Ulpiana

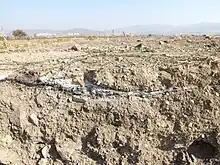
A layer of ash and carbon from the time the city was burnt down by the Slavs in the 7th-8th century AD.

Ulpiana reached the peak of its development in the 3rd and 4th centuries AD, at some point becoming the episcopal center of Dardania and hosting the Archbishop of Dardania. During this time, Ulpiana was known as "Municipum Ulpiana Splendidissima" (the Magnificent City of Ulpiana) and served as an important political, cultural, and economic center of the Roman Empire in Dardania. It contained a Decumanus Maximus street network, living quarters, utility buildings, as well as an aqueduct, supplying water to each building. Its proximity to silver and gold mines made it an important mining and craftsmanship center.